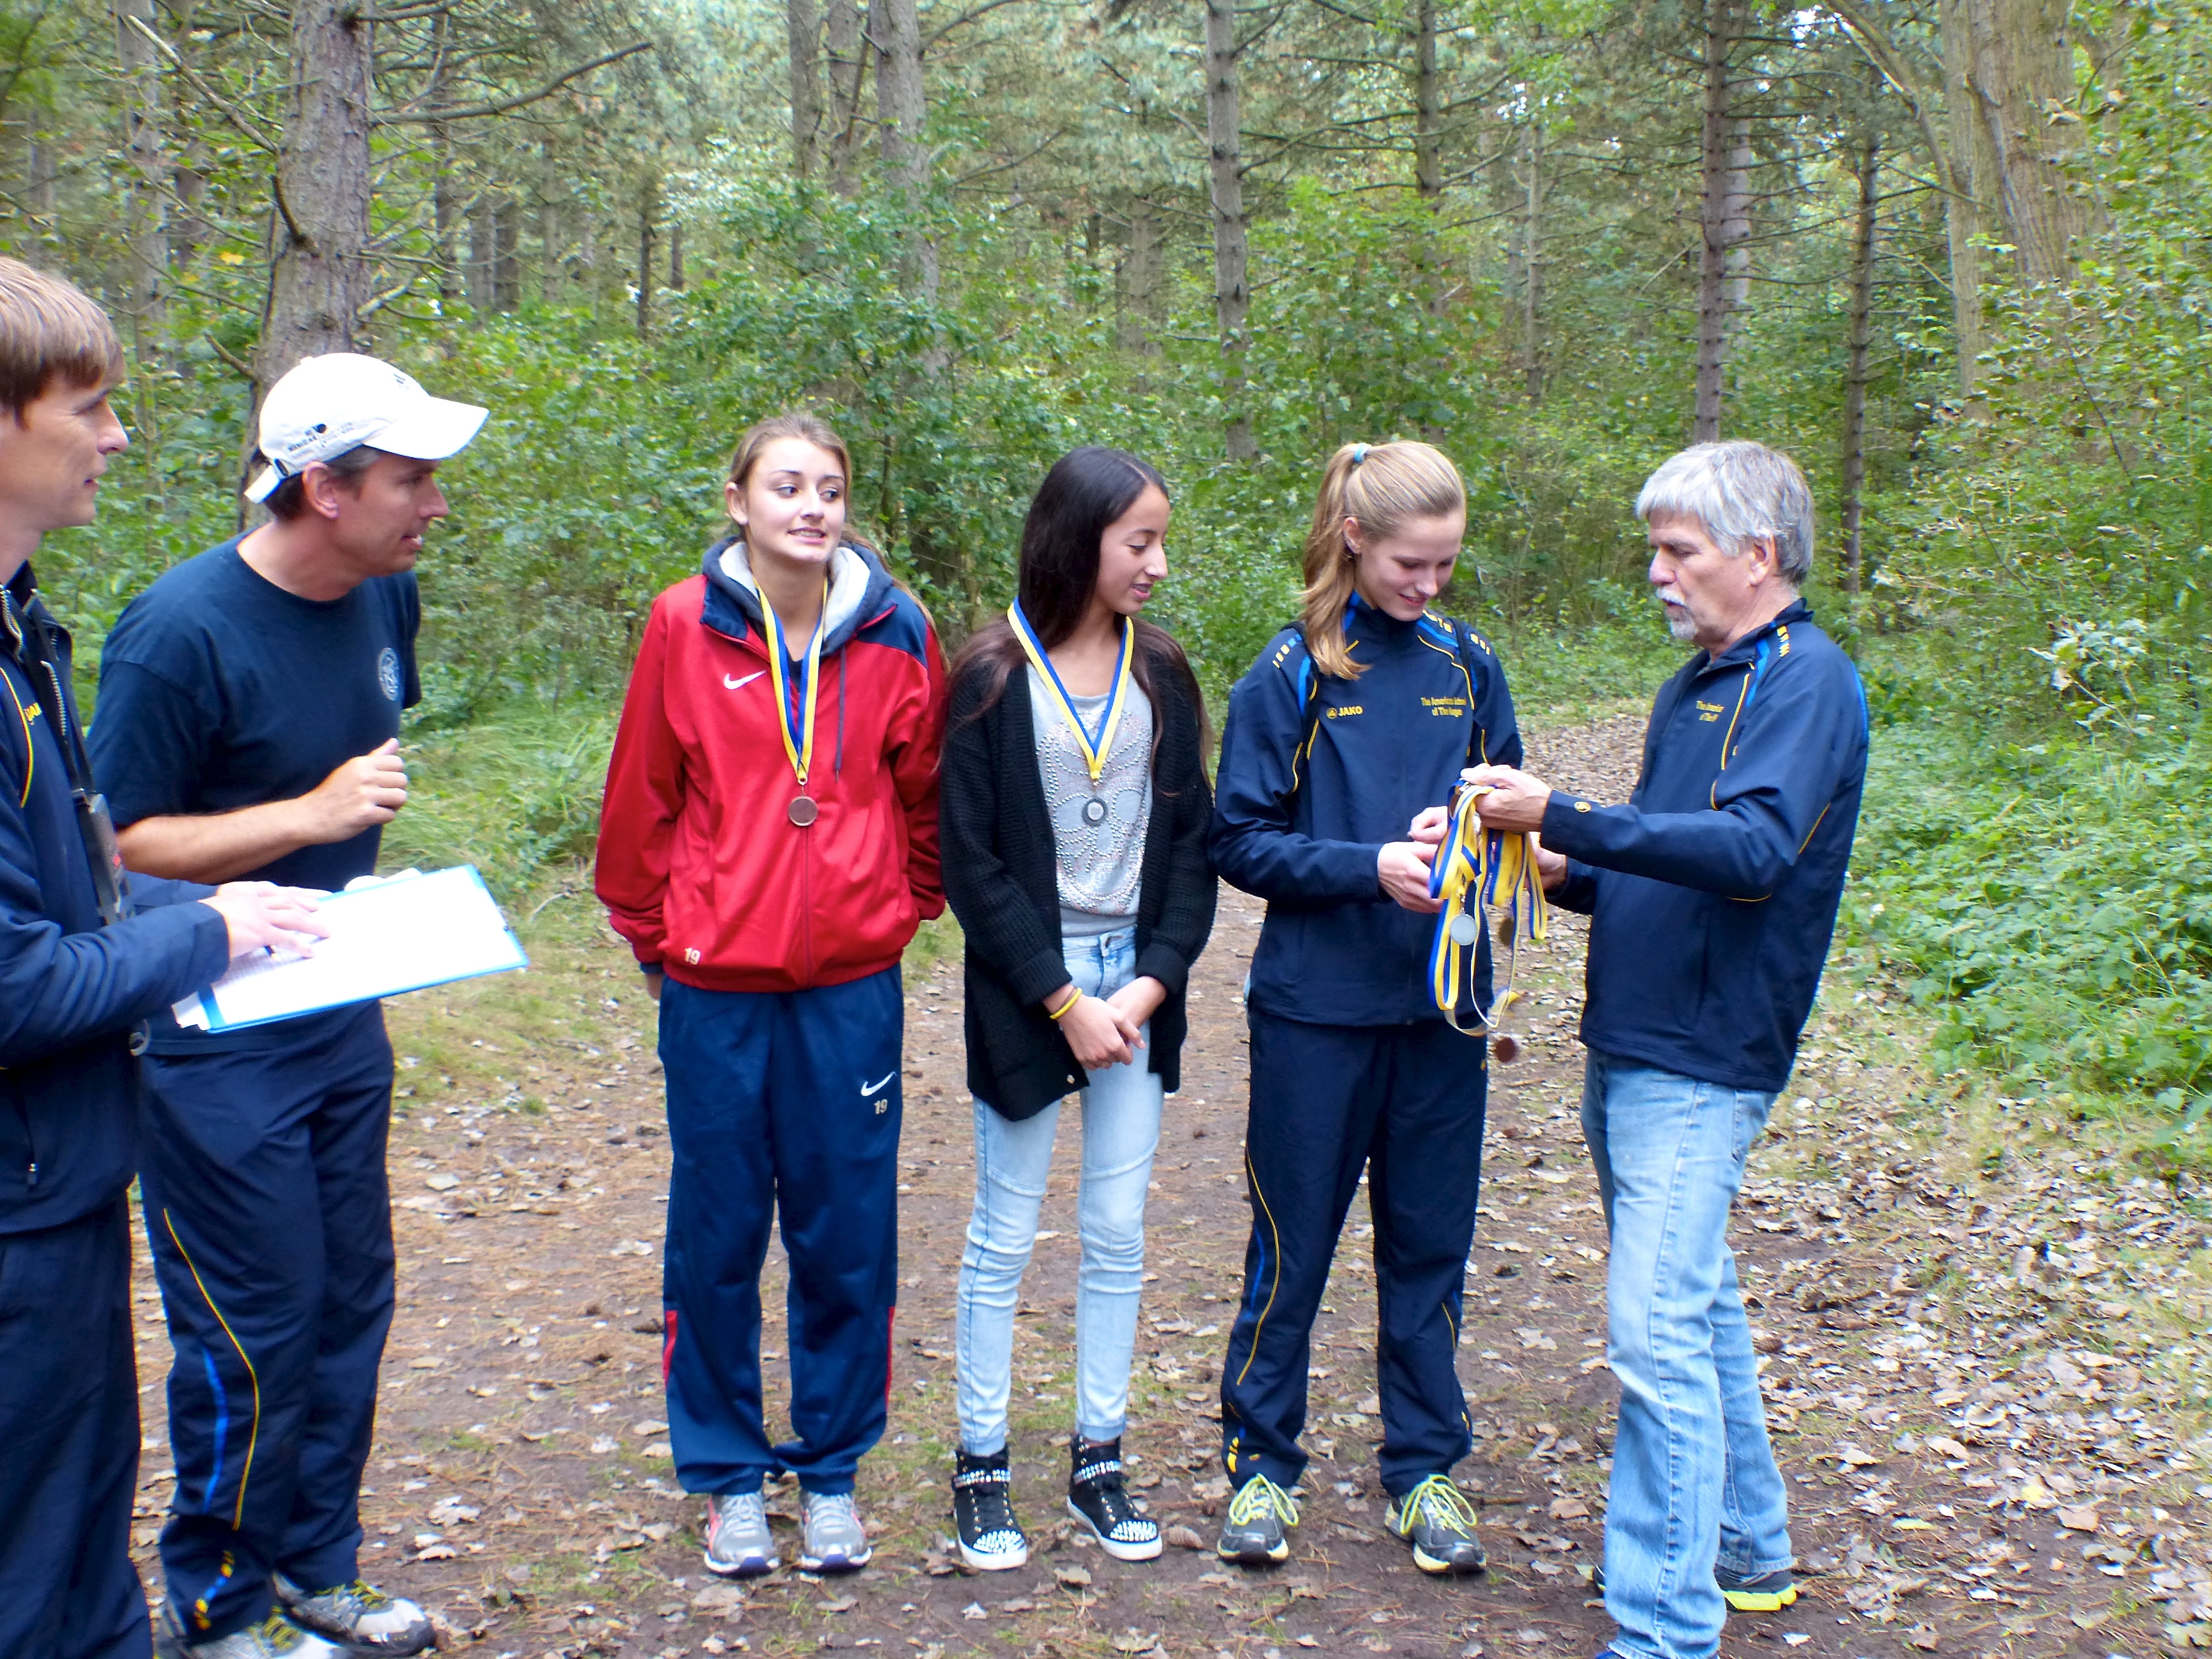
walking, people, hiking, run, country, recreation, runner, cross, ash, hague, 2013, american, team, sports, school, outdoor recreation